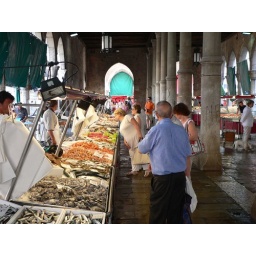
The fish market near Ponte Rialto in Venice.